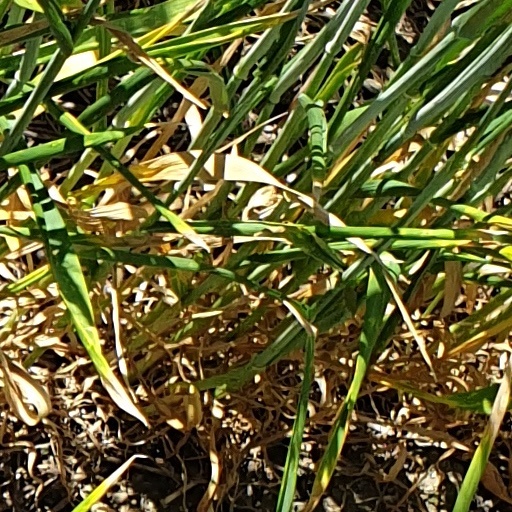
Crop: wheat